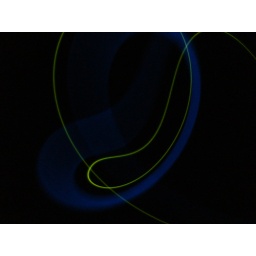
cameratoss in front of my radios blue display screen and green led, using a sony dsc-p43